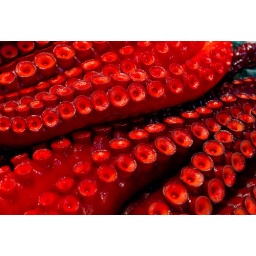
Fresh octopus at Tsukiji fish market in Tokyo, Japan.